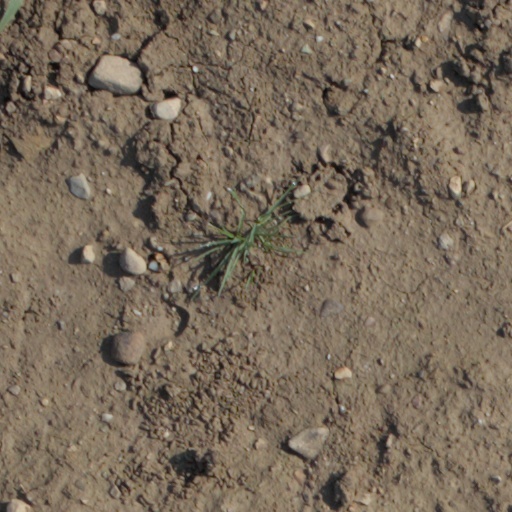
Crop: wheat